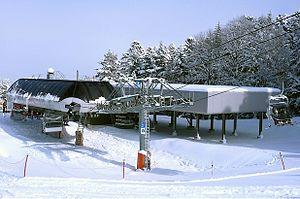
Télésiège débrayable à bulles ""Les Jasseries"", Leitner, station de Chalmazel (France, Loire)"
Chalmazel ou Chalmazel - Pierre-sur-Haute est une station de sports d'hiver du Massif central située sur le territoire de la commune de Chalmazel-Jeansagnière, dans le département de la Loire, en région Auvergne-Rhône-Alpes. Son domaine skiable alpin s'étend de 1 109 à 1 600 mètres d'altitude sur les pentes de Pierre-sur-Haute, point culminant des monts du Forez, entre la forêt et les landes sauvages d'altitude.